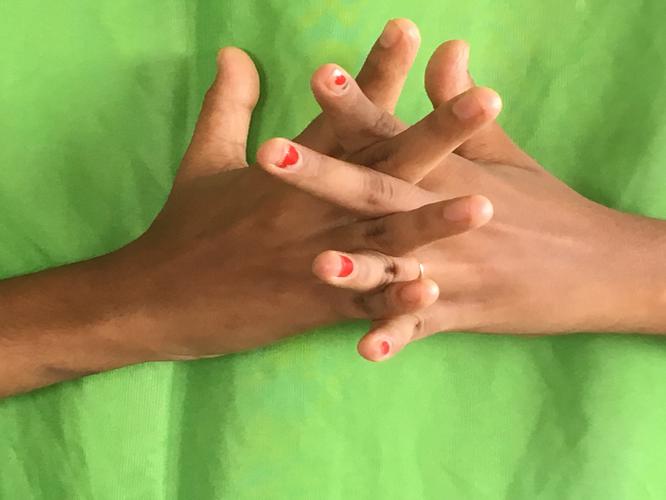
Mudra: Karkatta
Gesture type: double_hand